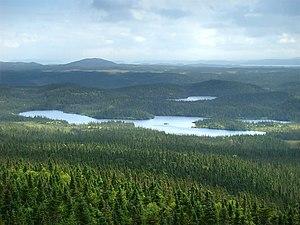
Parc National de Terra Nova, Centre de Terre-Neuve, Canada. La vue depuis Ochre Hill.
Le parc national de Terra-Nova est un parc national du Canada de 400 km² situé dans la province de Terre-Neuve-et-Labrador. Le parc a été créé en 1957.
Terre-Neuve est une grande île située au large de la côte atlantique de l'Amérique du Nord. Elle fait partie du territoire de la province canadienne de Terre-Neuve-et-Labrador ; la capitale de la province, Saint-Jean, se trouve sur l'extrémité est de l'île, le point le plus oriental de l'Amérique du Nord. Ce territoire est devenu une province canadienne en 1949.
Les parcs nationaux du Canada sont constitués de plus de quarante aires protégées, dont 42 parcs nationaux et réserves de parcs nationaux, quatre aires marines nationales de conservation et un site canadien. Le réseau des parcs nationaux comprend 167 lieux historiques nationaux, qui, comme les parcs, sont gérés par Parcs Canada.